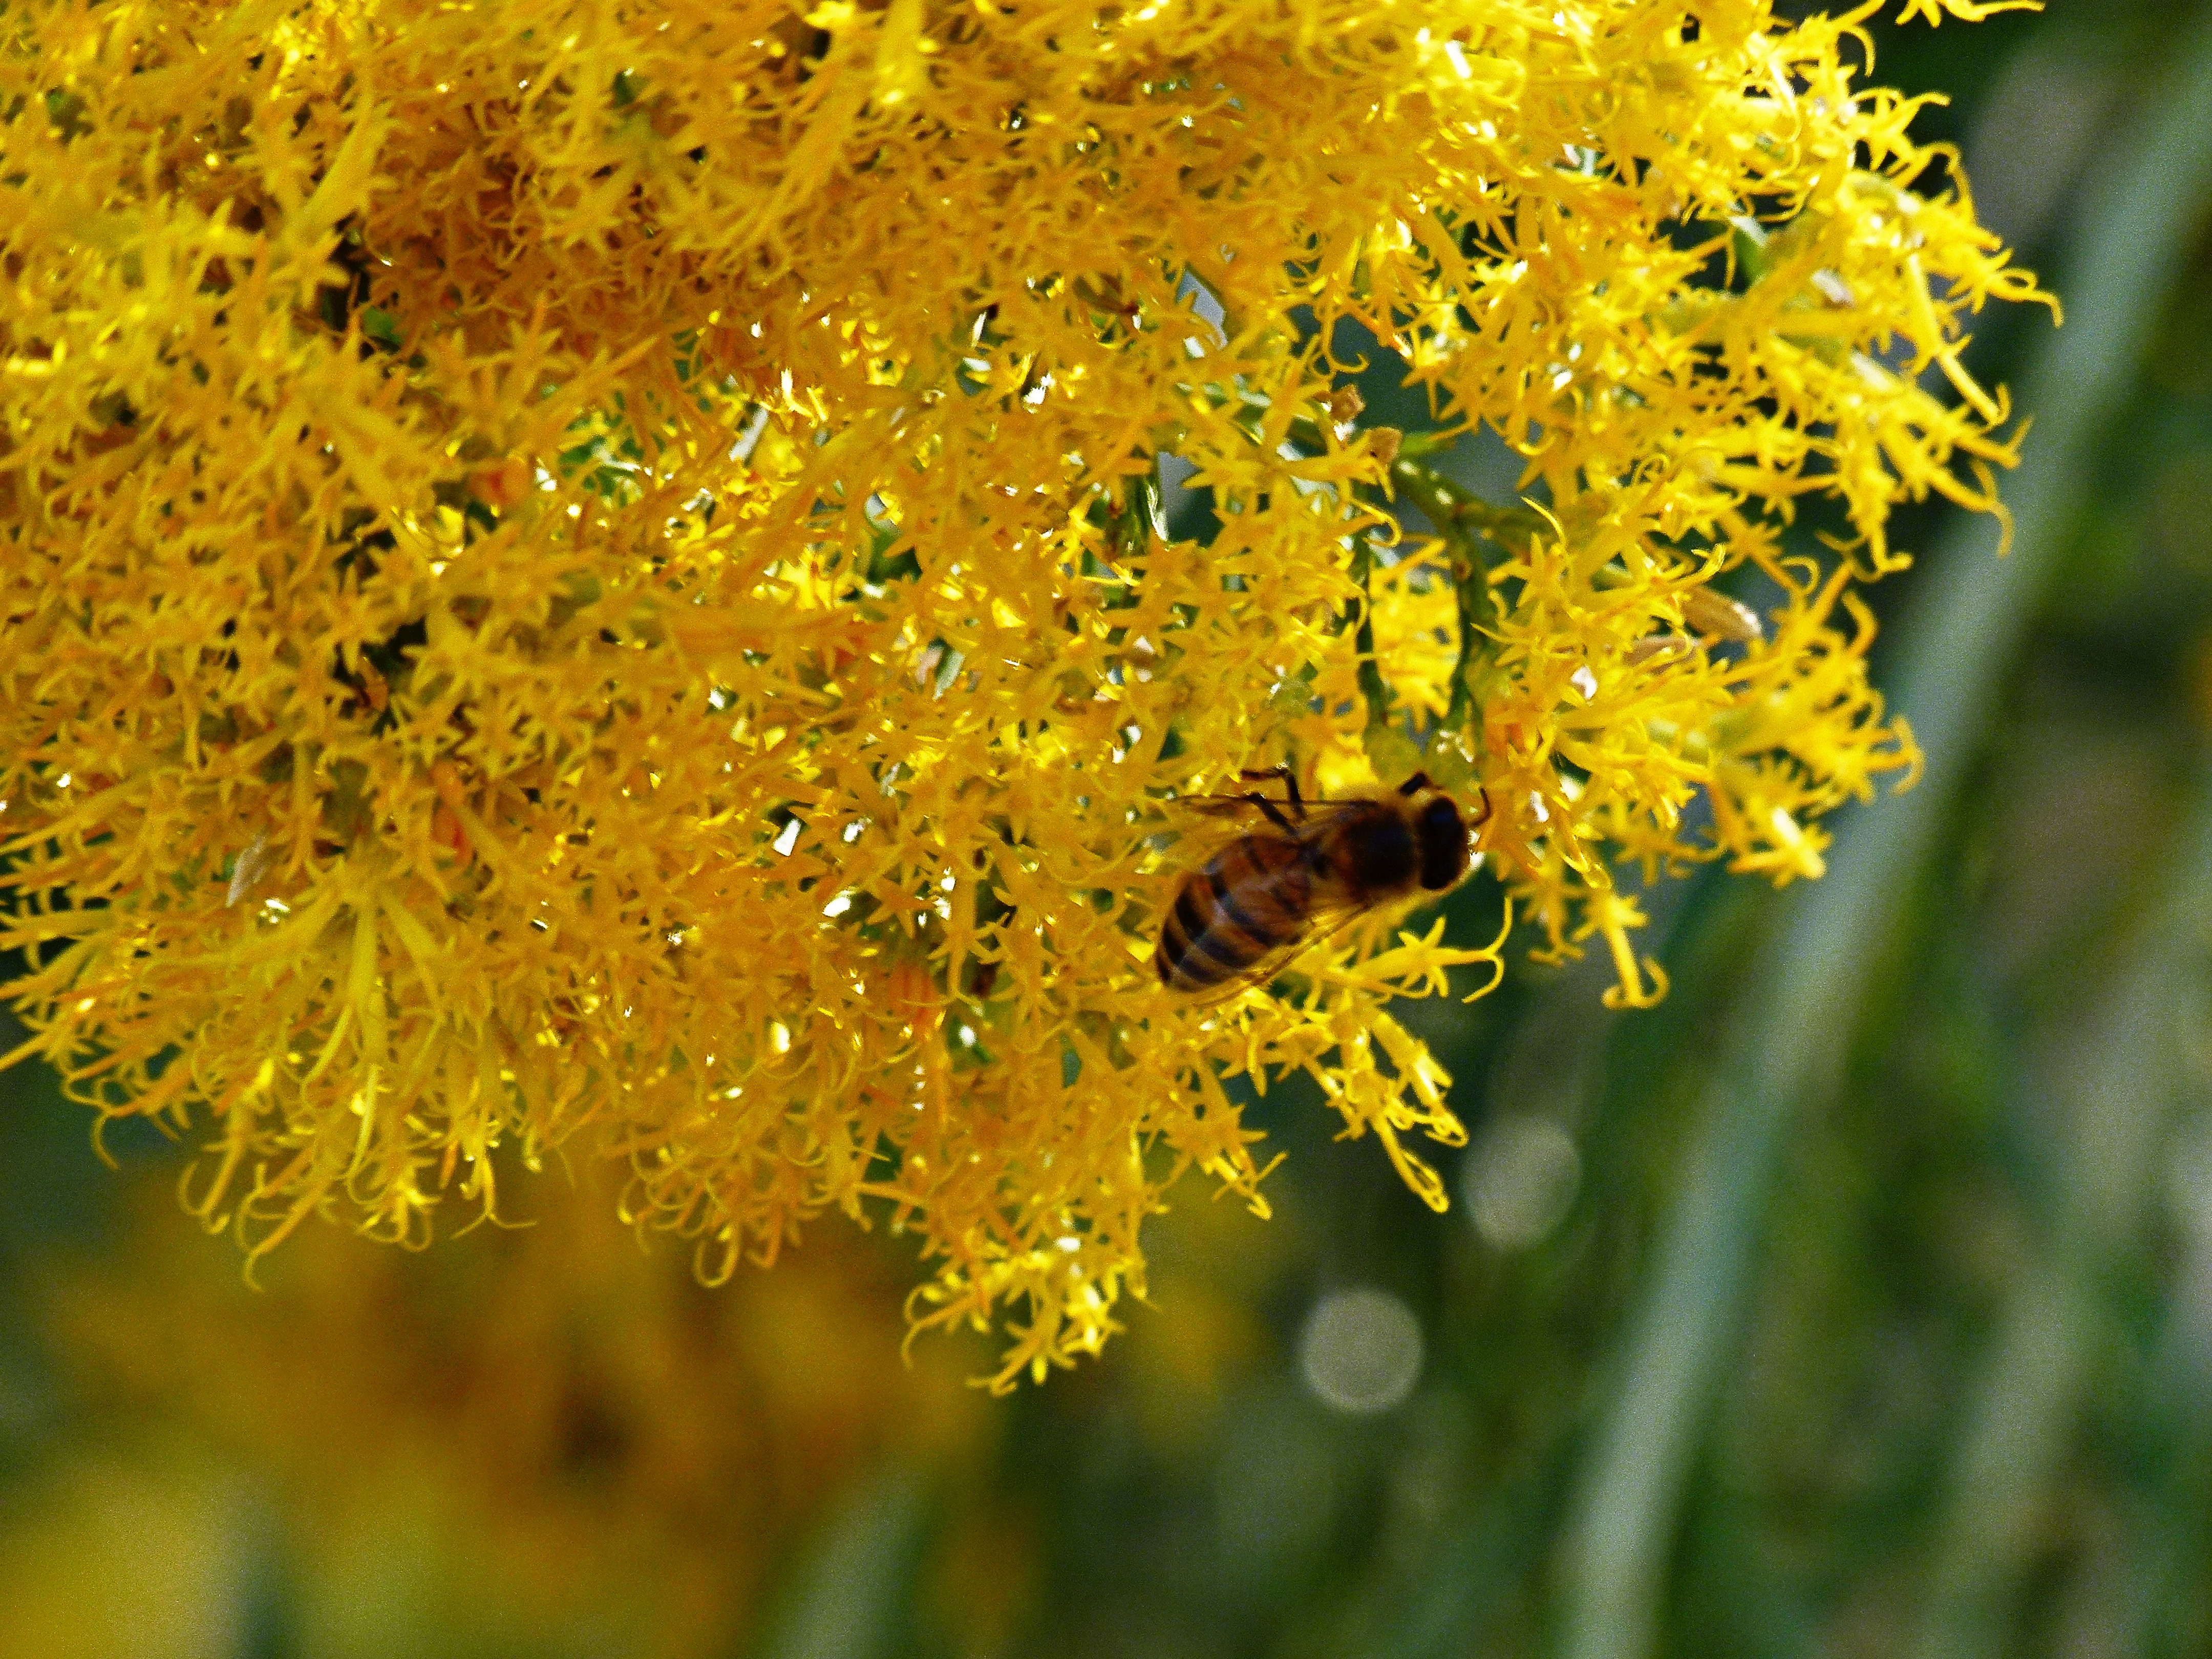
tree, nature, branch, blossom, plant, meadow, sunlight, leaf, desert, flower, animal, bush, pollen, green, insect, autumn, botany, yellow, flora, season, fauna, wildflower, close up, shrub, macro photography, flowering plant, land plant